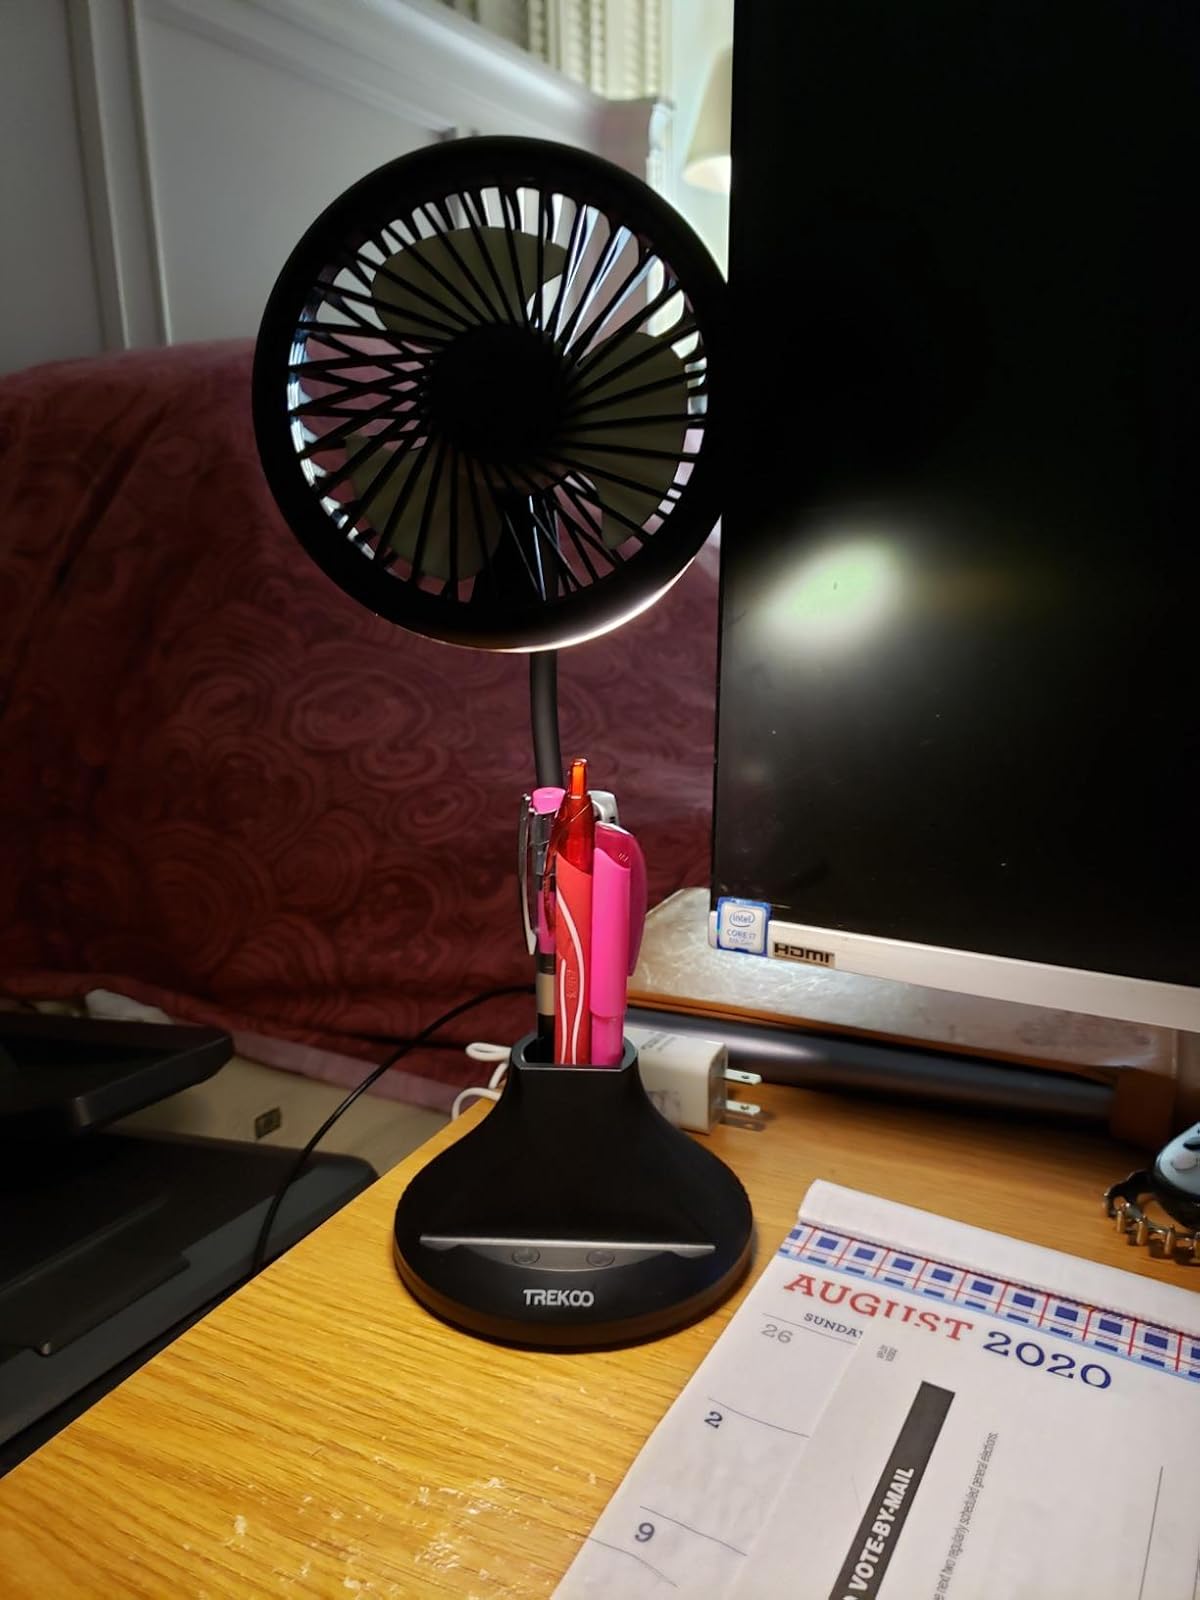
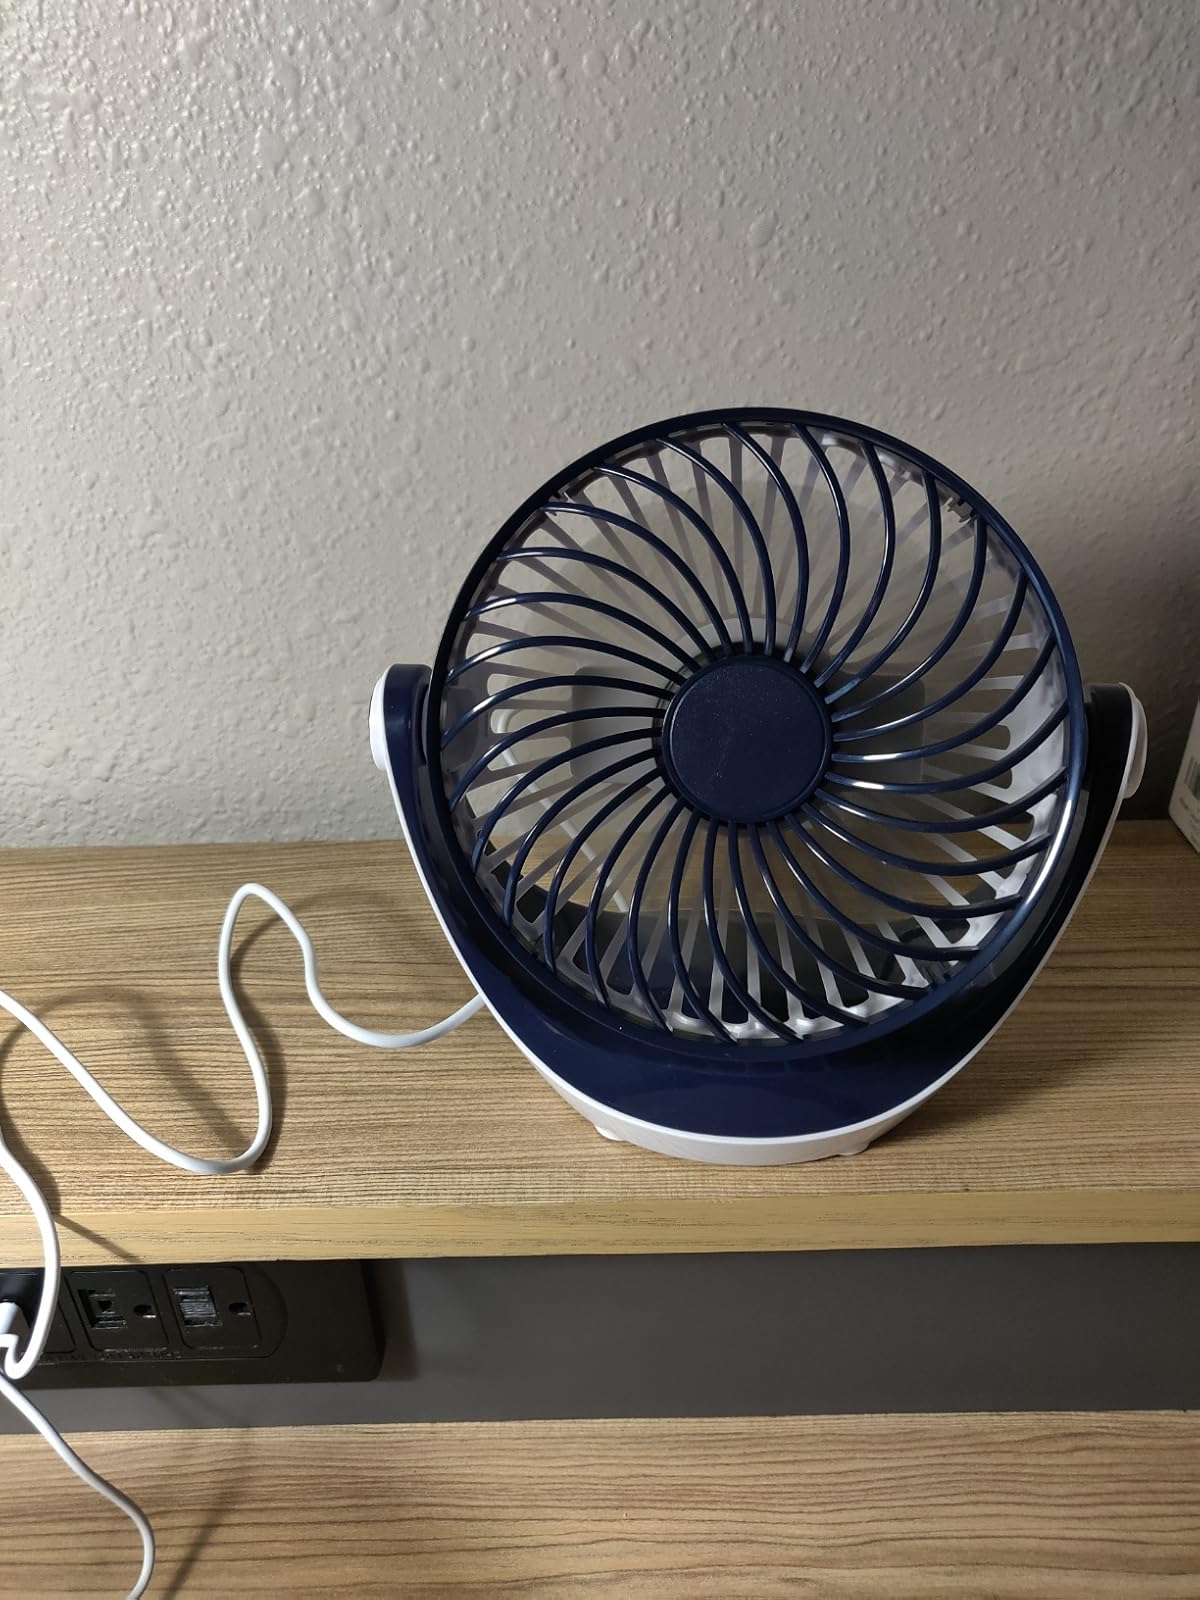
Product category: fan
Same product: no